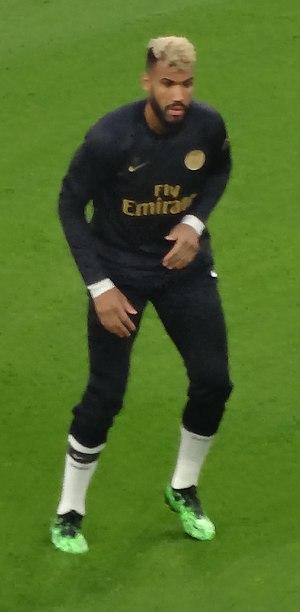
Eric Maxim Choupo-Moting, né le 23 mars 1989 à Hambourg, est un footballeur international camerounais qui évolue au poste d'attaquant. Il possède également la nationalité allemande.